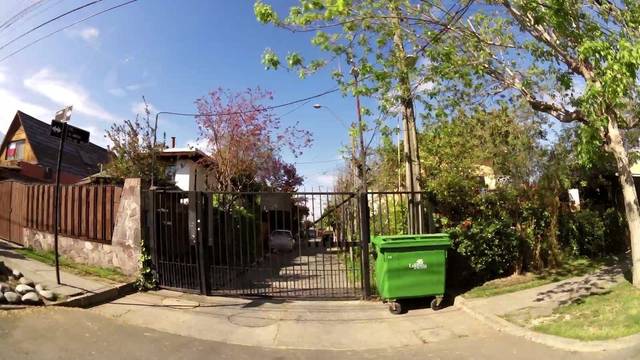
Region: Chile
Coordinates: -33.442, -70.558